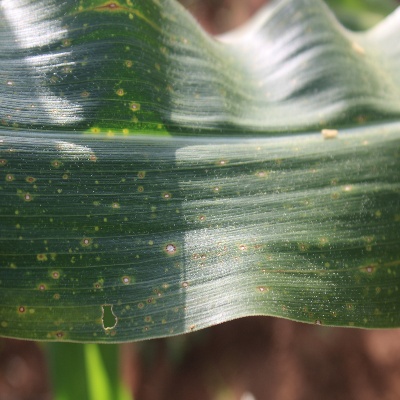
Crop: Maize
Condition: leaf spot